Herbert von Karajan

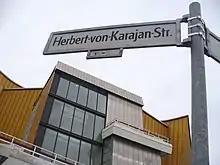
Street sign for Herbert-von-Karajan-Straße outside the Philharmonie in Berlin

In his later years, Karajan suffered from heart and back problems, needing surgery on the latter. He resigned as principal conductor of the Berlin Philharmonic on 24 April 1989. His last concert was Bruckner's 7th Symphony with the Vienna Philharmonic. He died of a heart attack at his home in Anif on 16 July 1989 at the age of 81.